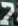
Number: 7